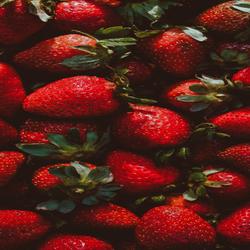
Label: Strawberry